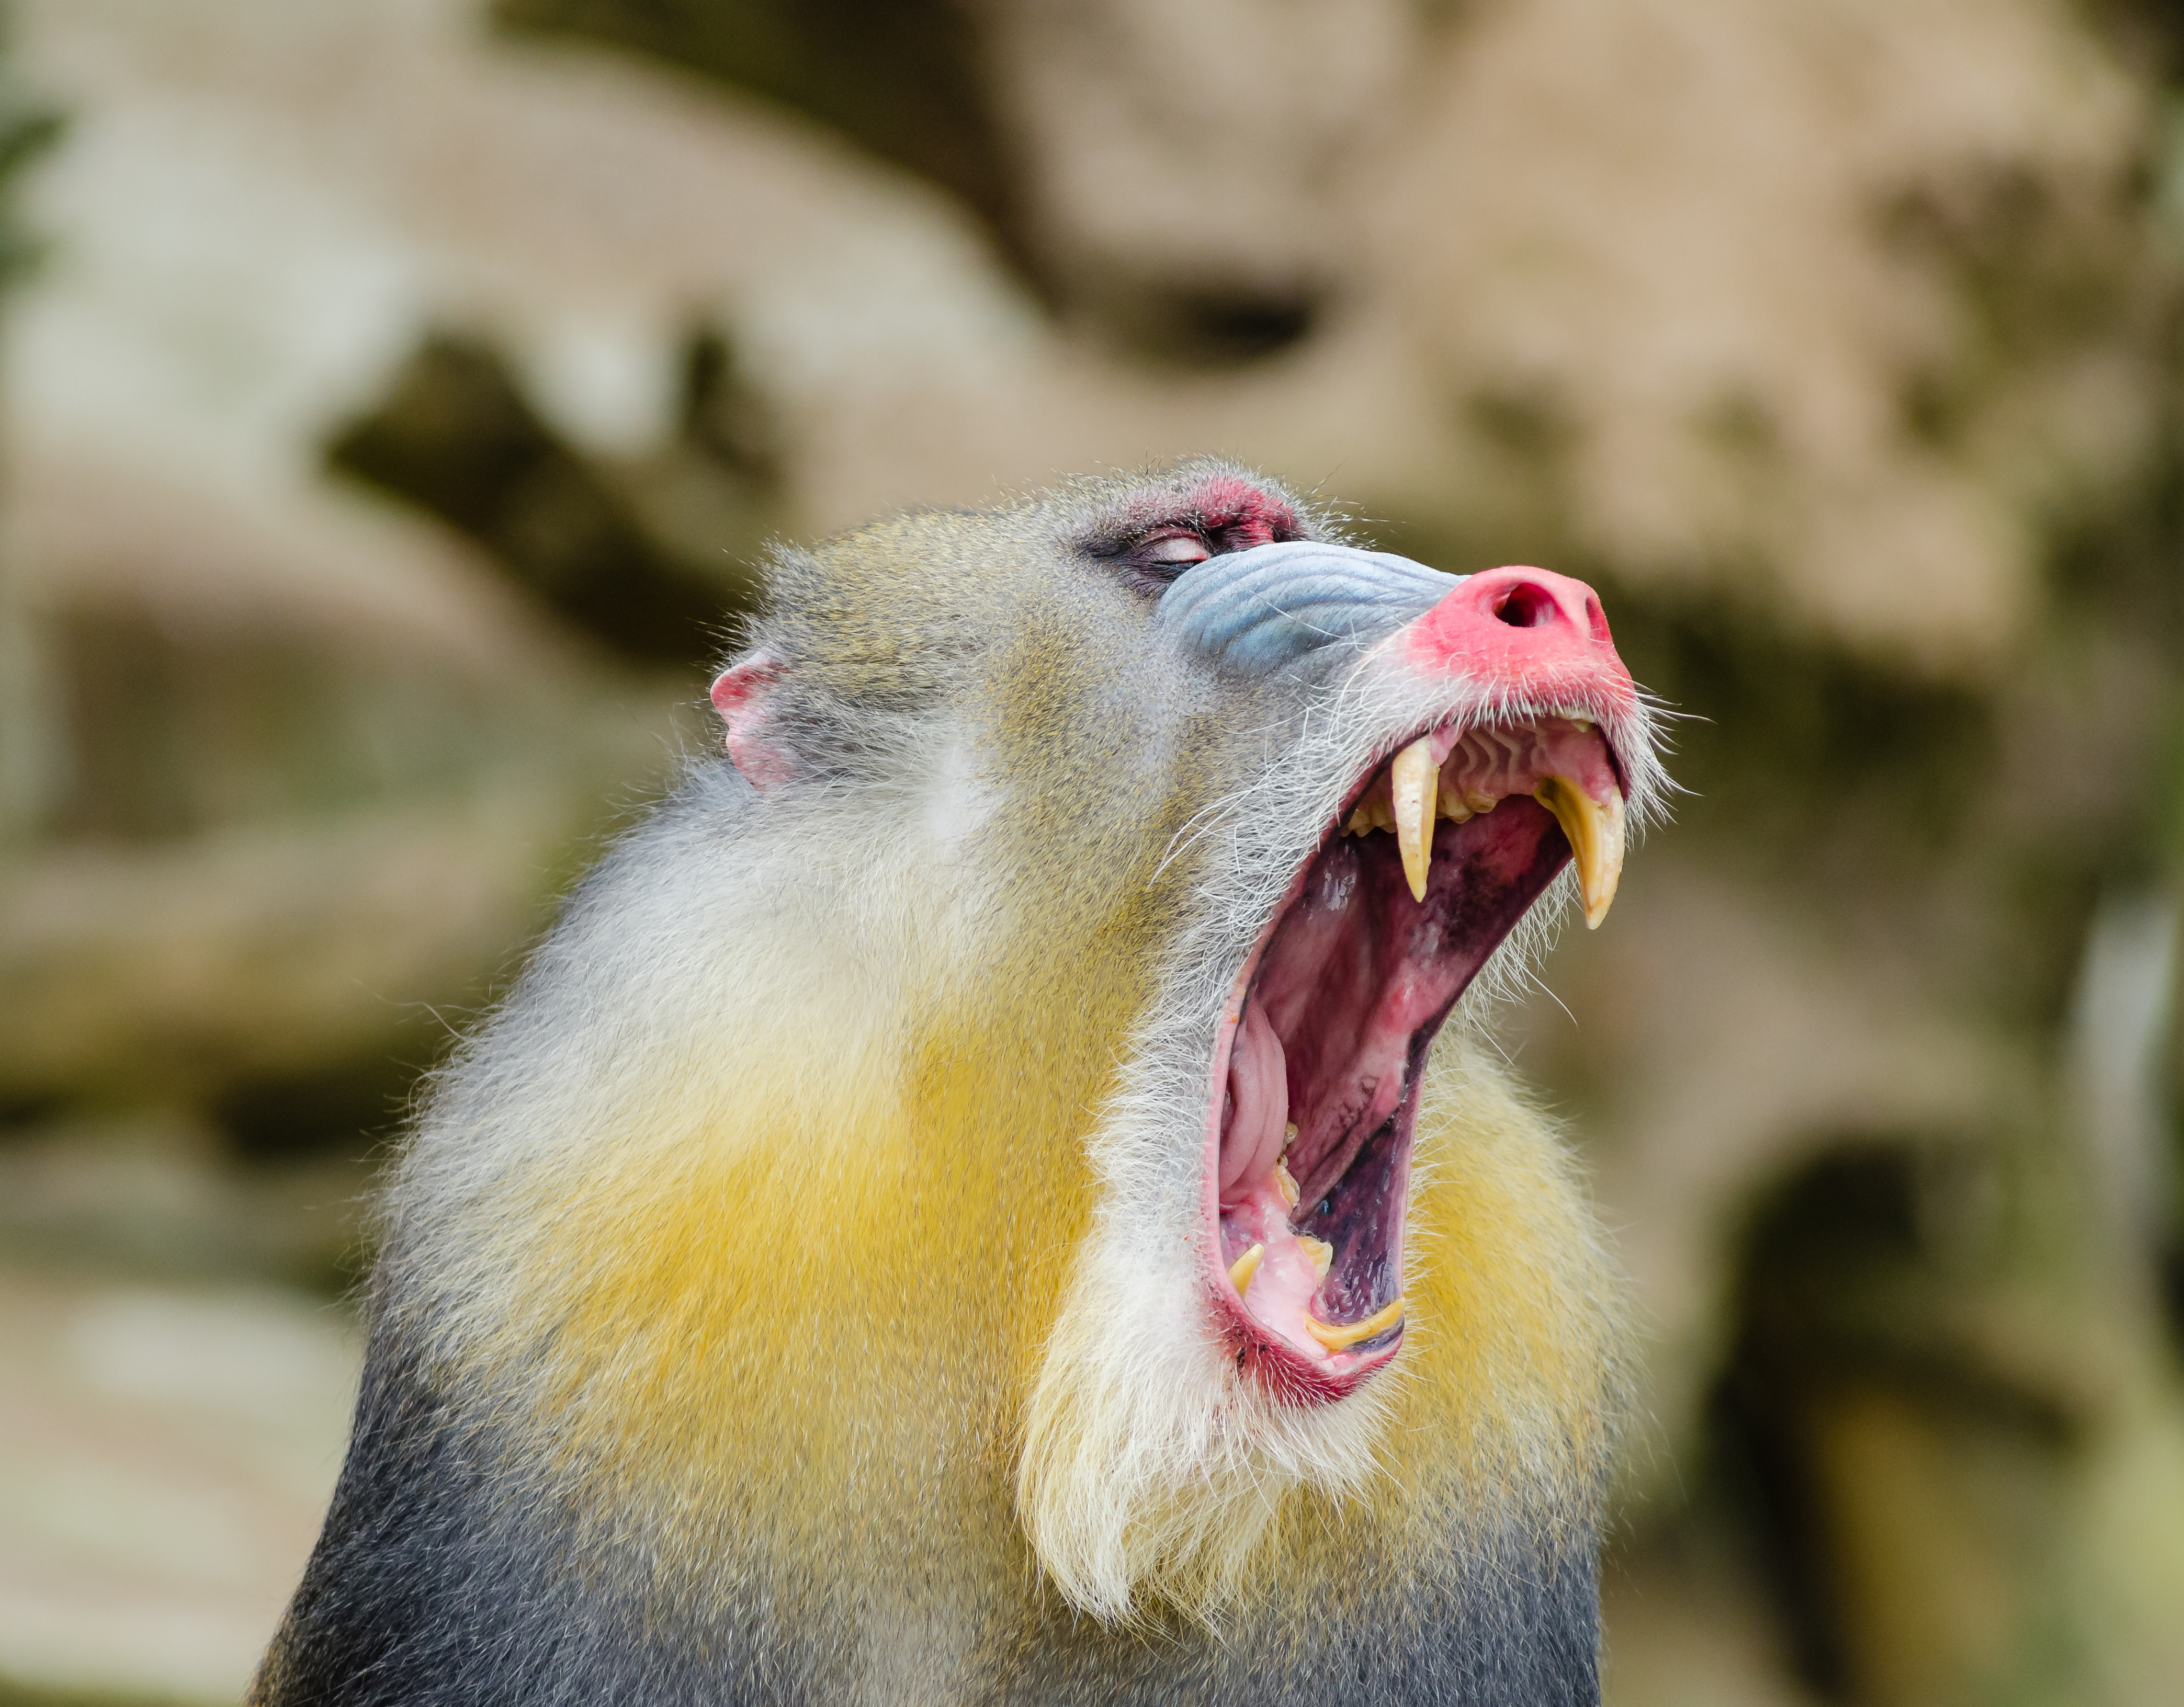
wildlife, mammal, fauna, primate, yawn, close up, vertebrate, mandrill, macaque, old world monkey, japanese macaque, new world monkey